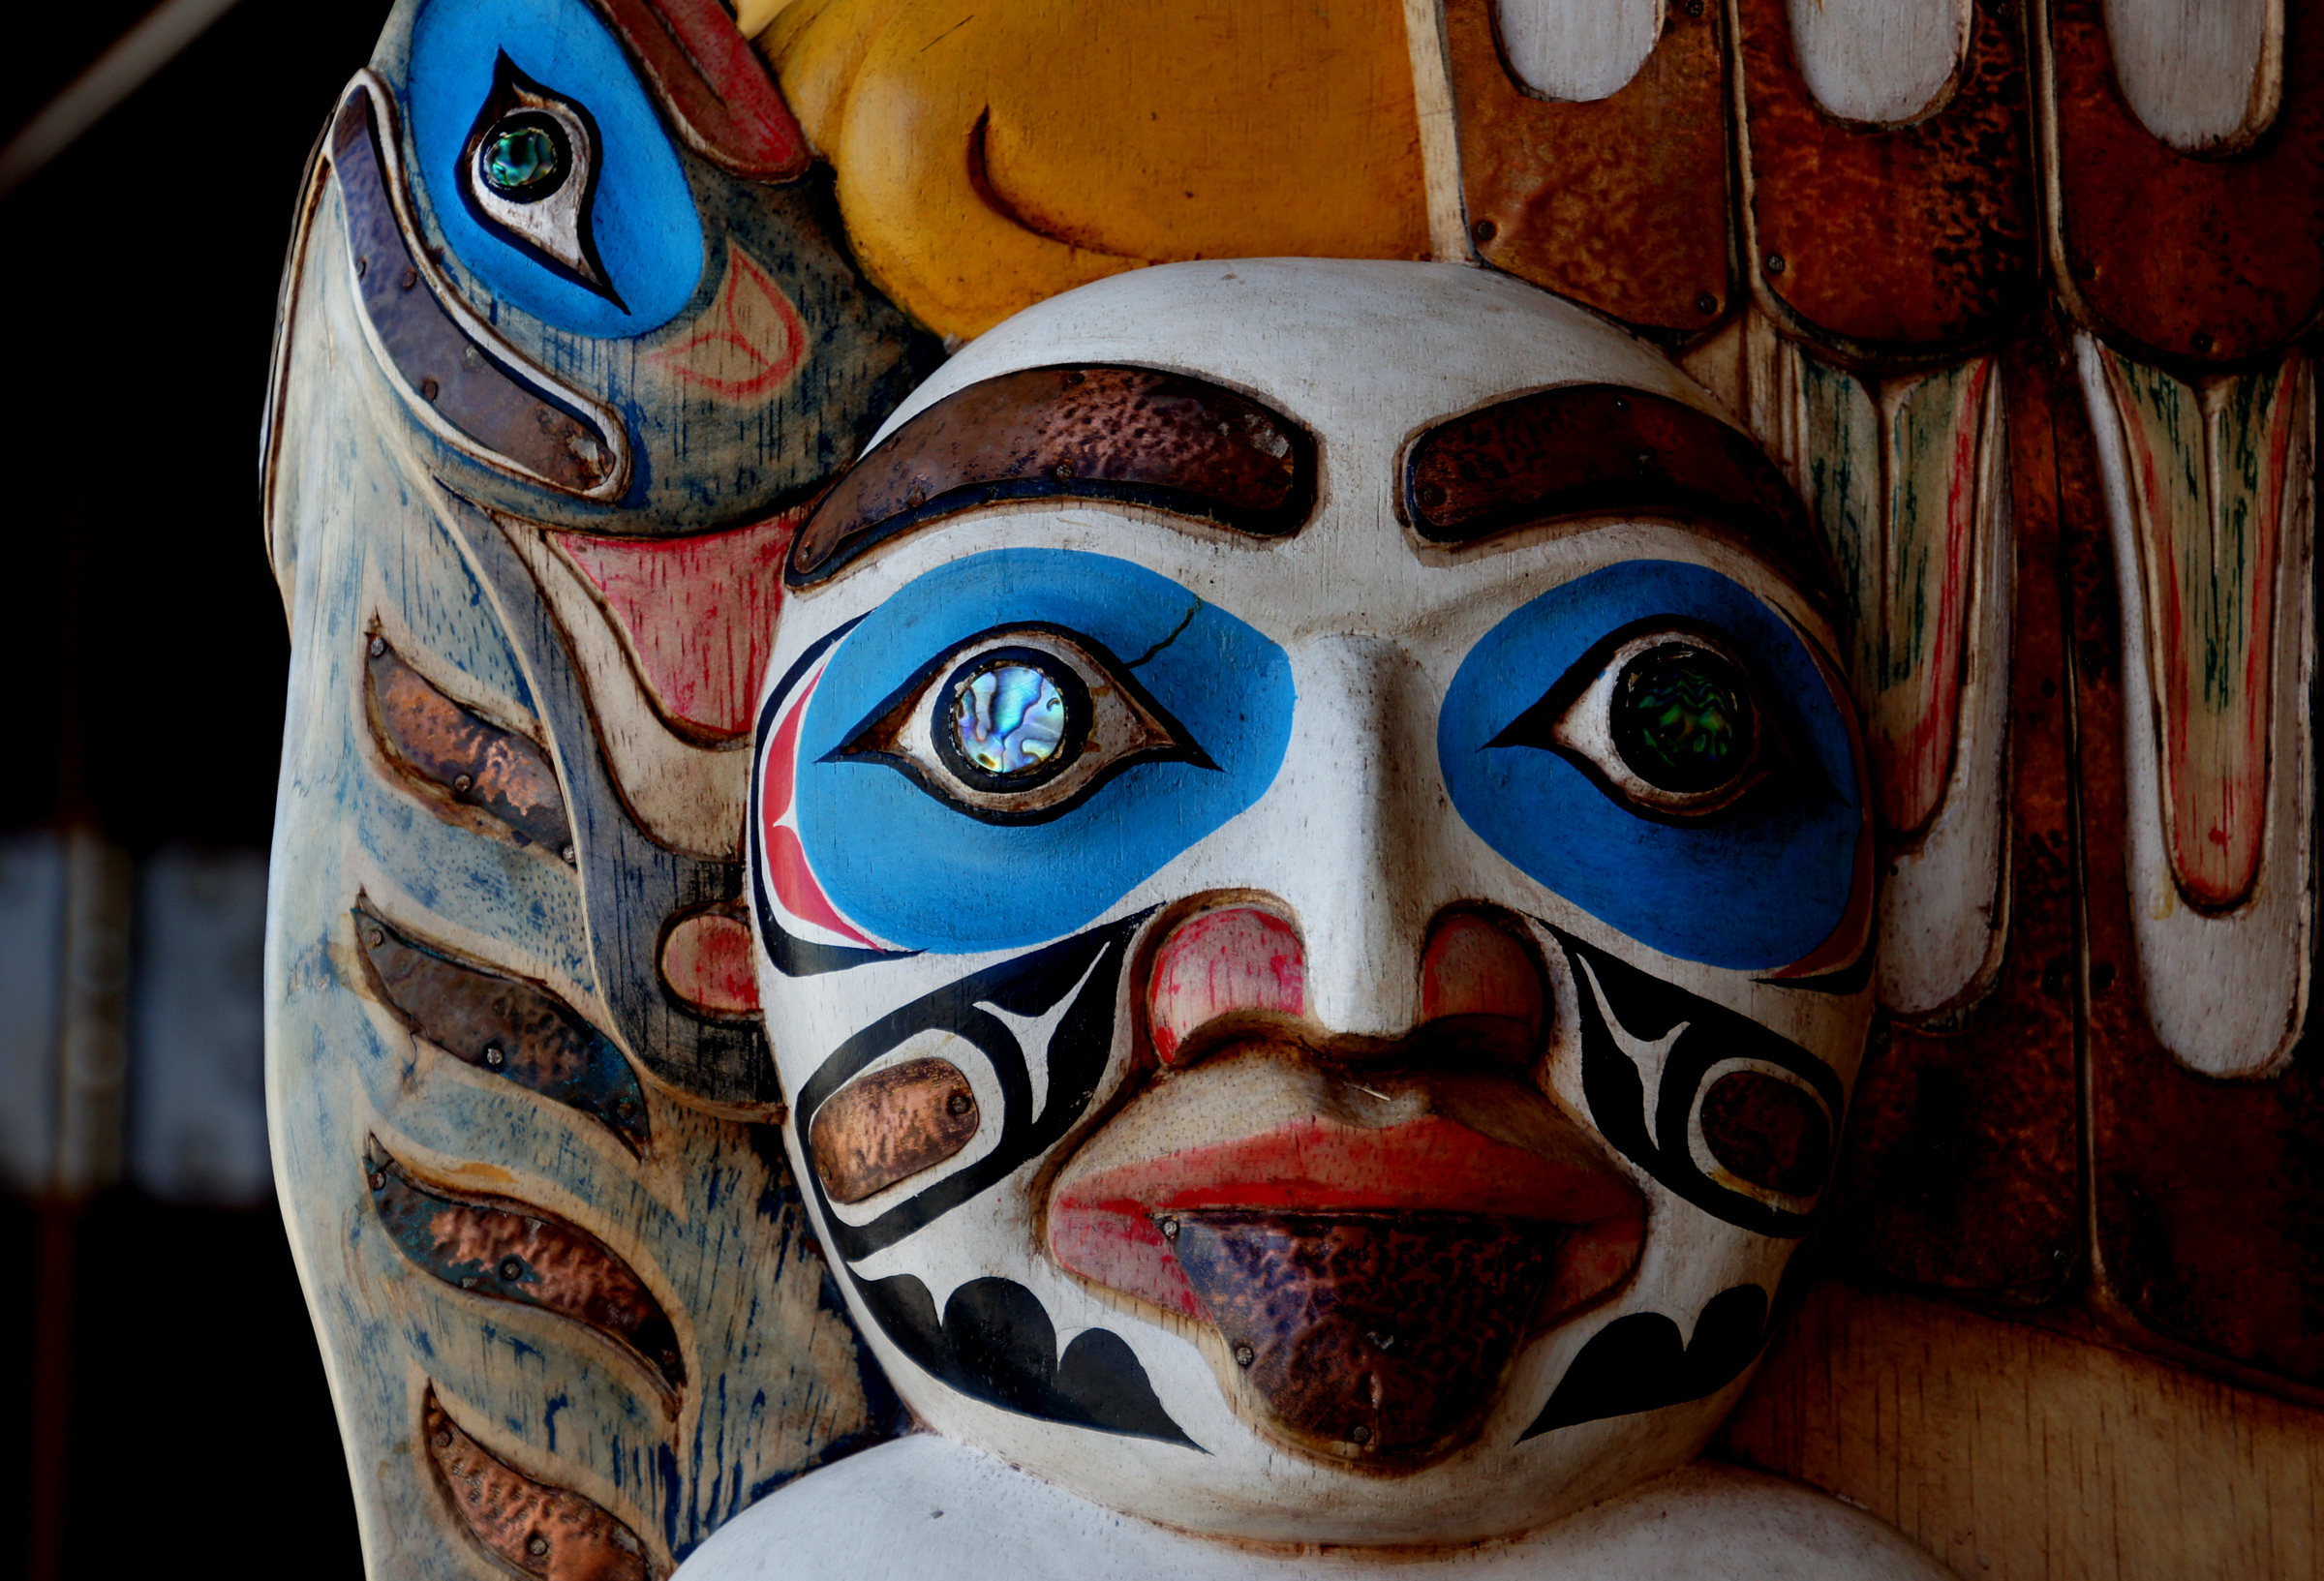
person, clothing, clown, art, mask, head, costume, sonyalpha, totem, entertainment, masque, performing arts, ketchikanindianmask, professional wrestling